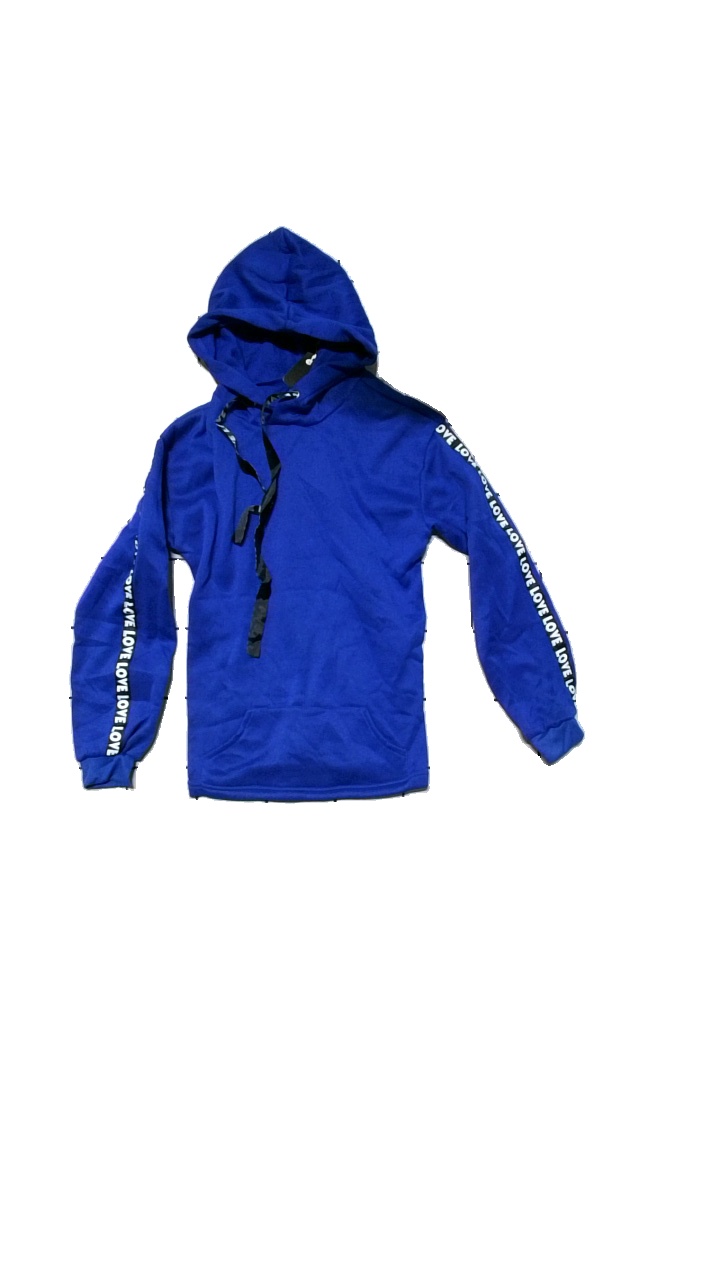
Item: Sweater (Ladies)
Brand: Jing Yi Fashion
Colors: Blue, Black, Multicolor
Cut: None
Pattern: Other
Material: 65% cotton, 35% polyester
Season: All
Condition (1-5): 5
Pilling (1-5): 5
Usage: Reuse
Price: <50